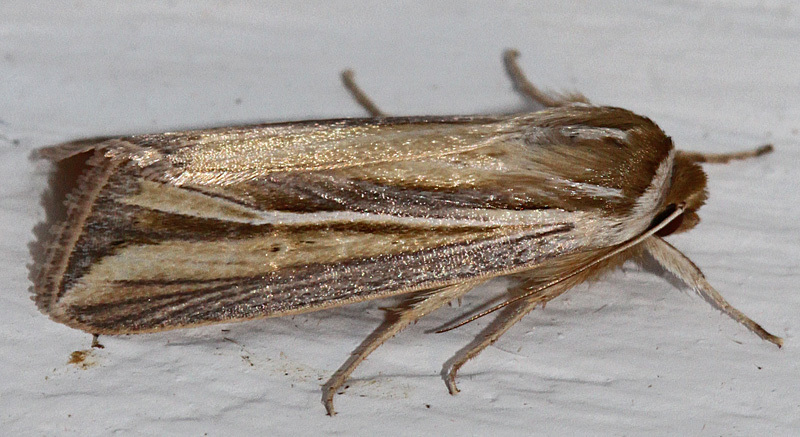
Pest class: wheathead_armyworm_Dargida_diffusa